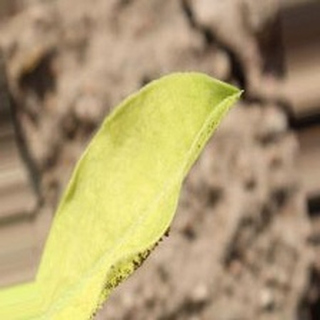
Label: groundnut_nutrition_deficiency